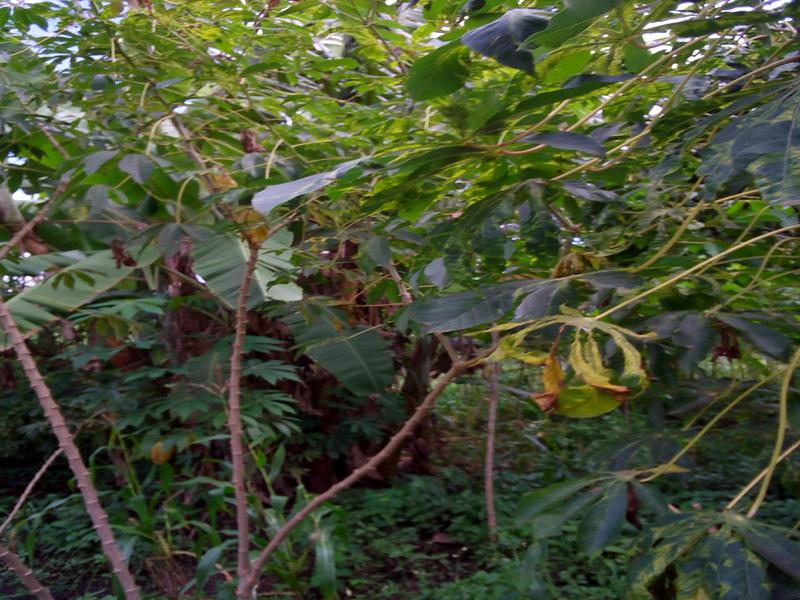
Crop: cassava
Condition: mosaic_disease